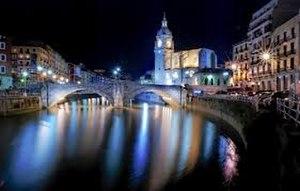
Bilbao La Vieja en espagnol ou Bilbo Zaharra en basque, est un quartier du 5ᵉ district d'Ibaiondo à Bilbao en Biscaye, Espagne.